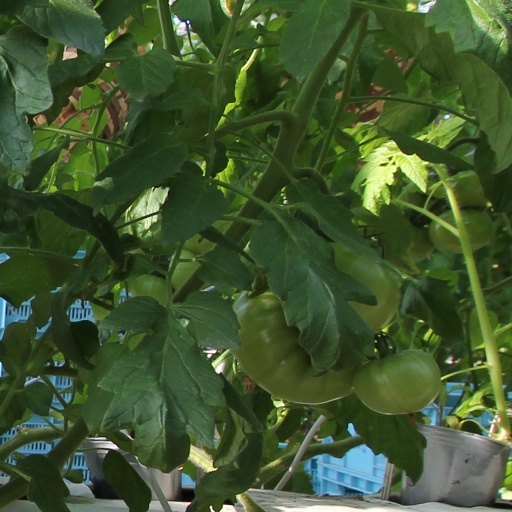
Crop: tomato